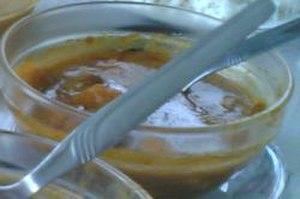
Le Balchão est un plat épicé de fruits de mer ou de viande présent dans la cuisine de Goa. Balchão désigne une méthode de cuisson, faite avec des poissons, de crevettes, ou de porc, dans une sauce tomate pimentée. Le traditionnel balchão utilise une pâte de crevettes séchées appelée galmbo en Konkani.